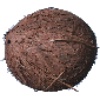
Label: Cocos 1